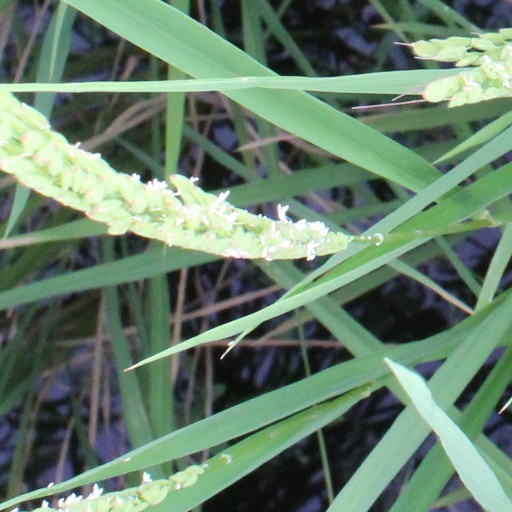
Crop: rice